Helmut Duckadam

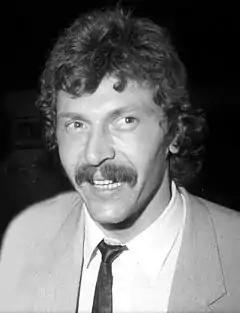
Duckadam in 1986

Helmut Duckadam (sometimes spelled Helmuth; 1 April 1959 – 2 December 2024) was a Romanian professional footballer who played as a goalkeeper.